Tables game

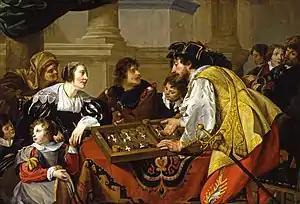
"The Backgammon Players" by Theodoor Rombouts, 1634

Nard was popular in China for a time and was known as "shuanglu". Shuanglu came from western India to China during the Wei dynasty and was a significant table game during the Liang, Chen, Sui, Tang, and Qi dynasties. The book written during the Southern Song period (1127–1279) recording over ten variants. Over time it was replaced by other games such as "xiangqi" (Chinese chess).